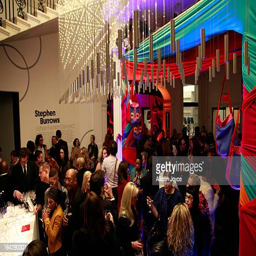
a general view of atmosphere at man